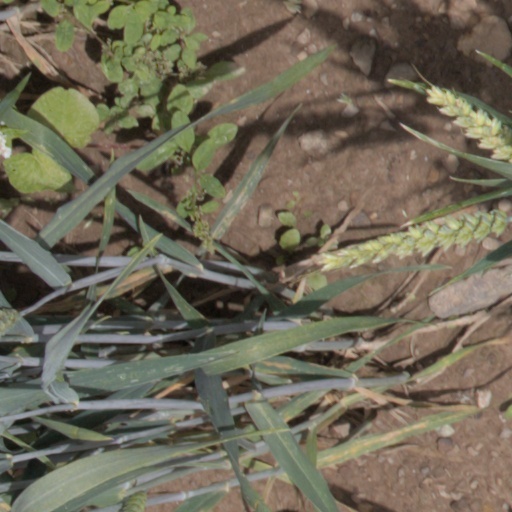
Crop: wheat